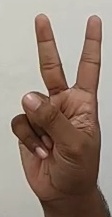
ASL sign: 2